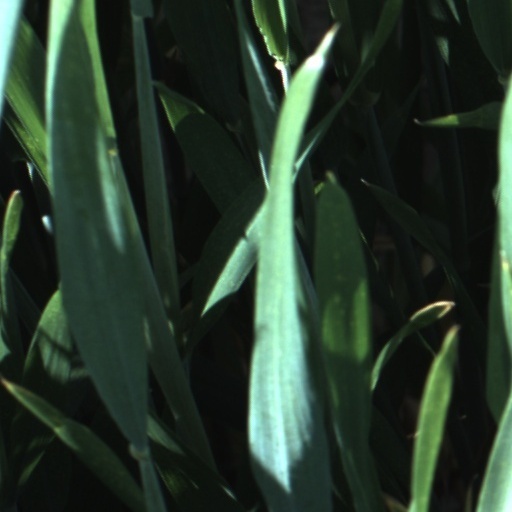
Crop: wheat